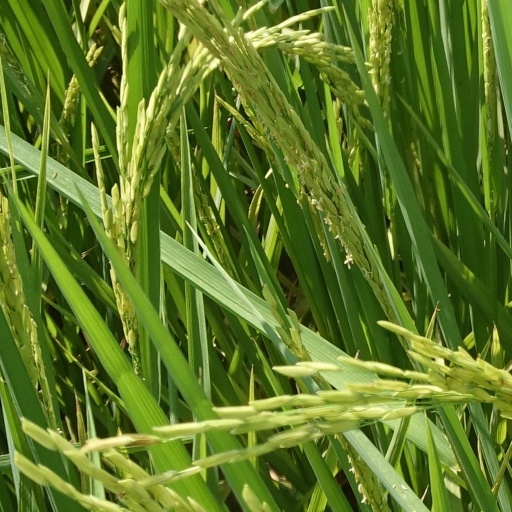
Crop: rice